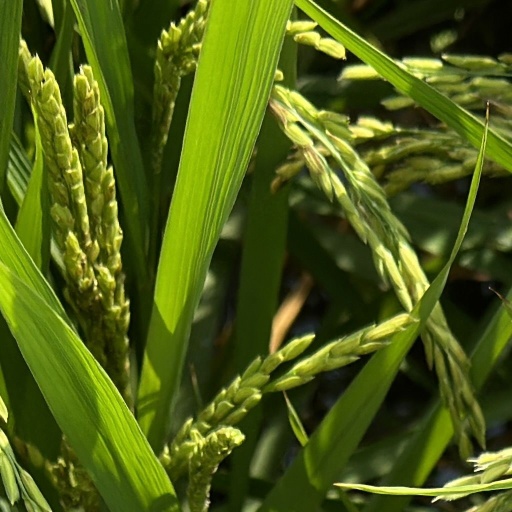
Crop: rice